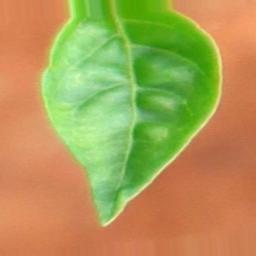
Label: healthy